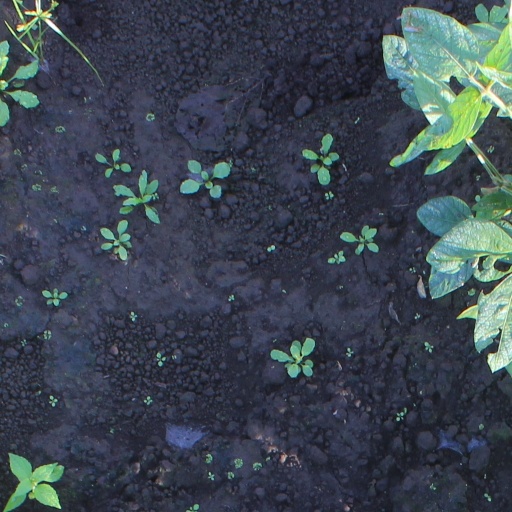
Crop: soybean